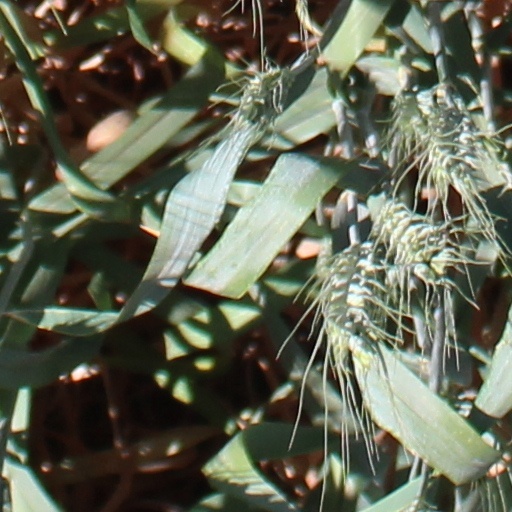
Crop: wheat